History of construction

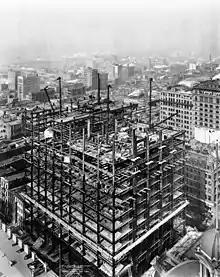
Woolworth Building under construction in 1912

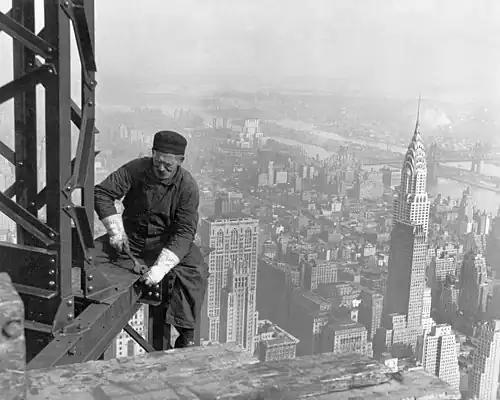
A structural worker on the Empire State Building. Workers such as this man were often referred to as "old timers" because in that time era, most men working on building structures were middle-aged.

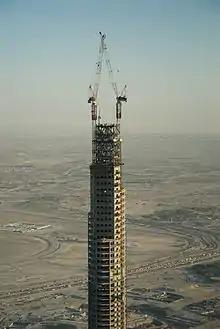
Burj Khalifa, the world's tallest building, was finished in 2010.

With the Second Industrial Revolution in the early 20th century, elevators and cranes made high rise buildings and skyscrapers possible, while heavy equipment and power tools decreased the workforce needed. Skyscrapers dominated the construction field and new technologies like prefabrication and computer-aided design emerged.